Soldiers at War

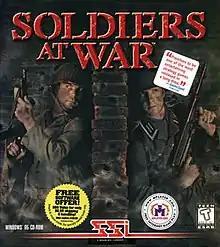
Cover

Soldiers at War is a turn-based tactics game set in World War II. The player takes control of eight-man squads through the campaign of fifteen historically based missions, starting in North Africa and ending in Germany. Soldiers gain experience with time and can take items with them onto the next mission. The game also features a selection of single play stand-alone missions and a scenario editor. The multiplayer mode allows up to four people to participate in competitive games via LAN or online.